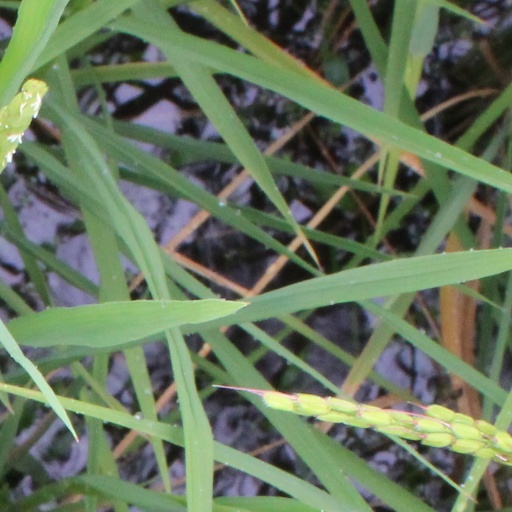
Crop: rice